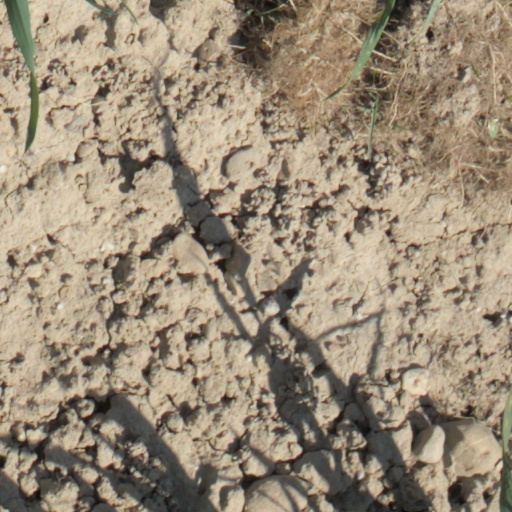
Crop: wheat